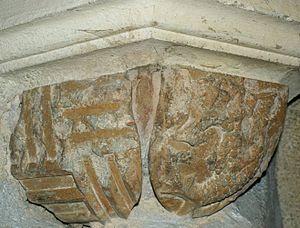
Chapiteau de l'église de Jaligny (Allier - France) On distingue les armes de Dauphins d'Auvergne. L'autre écu n'est pas identifié.
Jaligny-sur-Besbre est une commune française située dans le département de l'Allier et la région Auvergne-Rhône-Alpes. Autrefois appelée Jaligny, elle a pris son nom actuel le 20 novembre 1967.